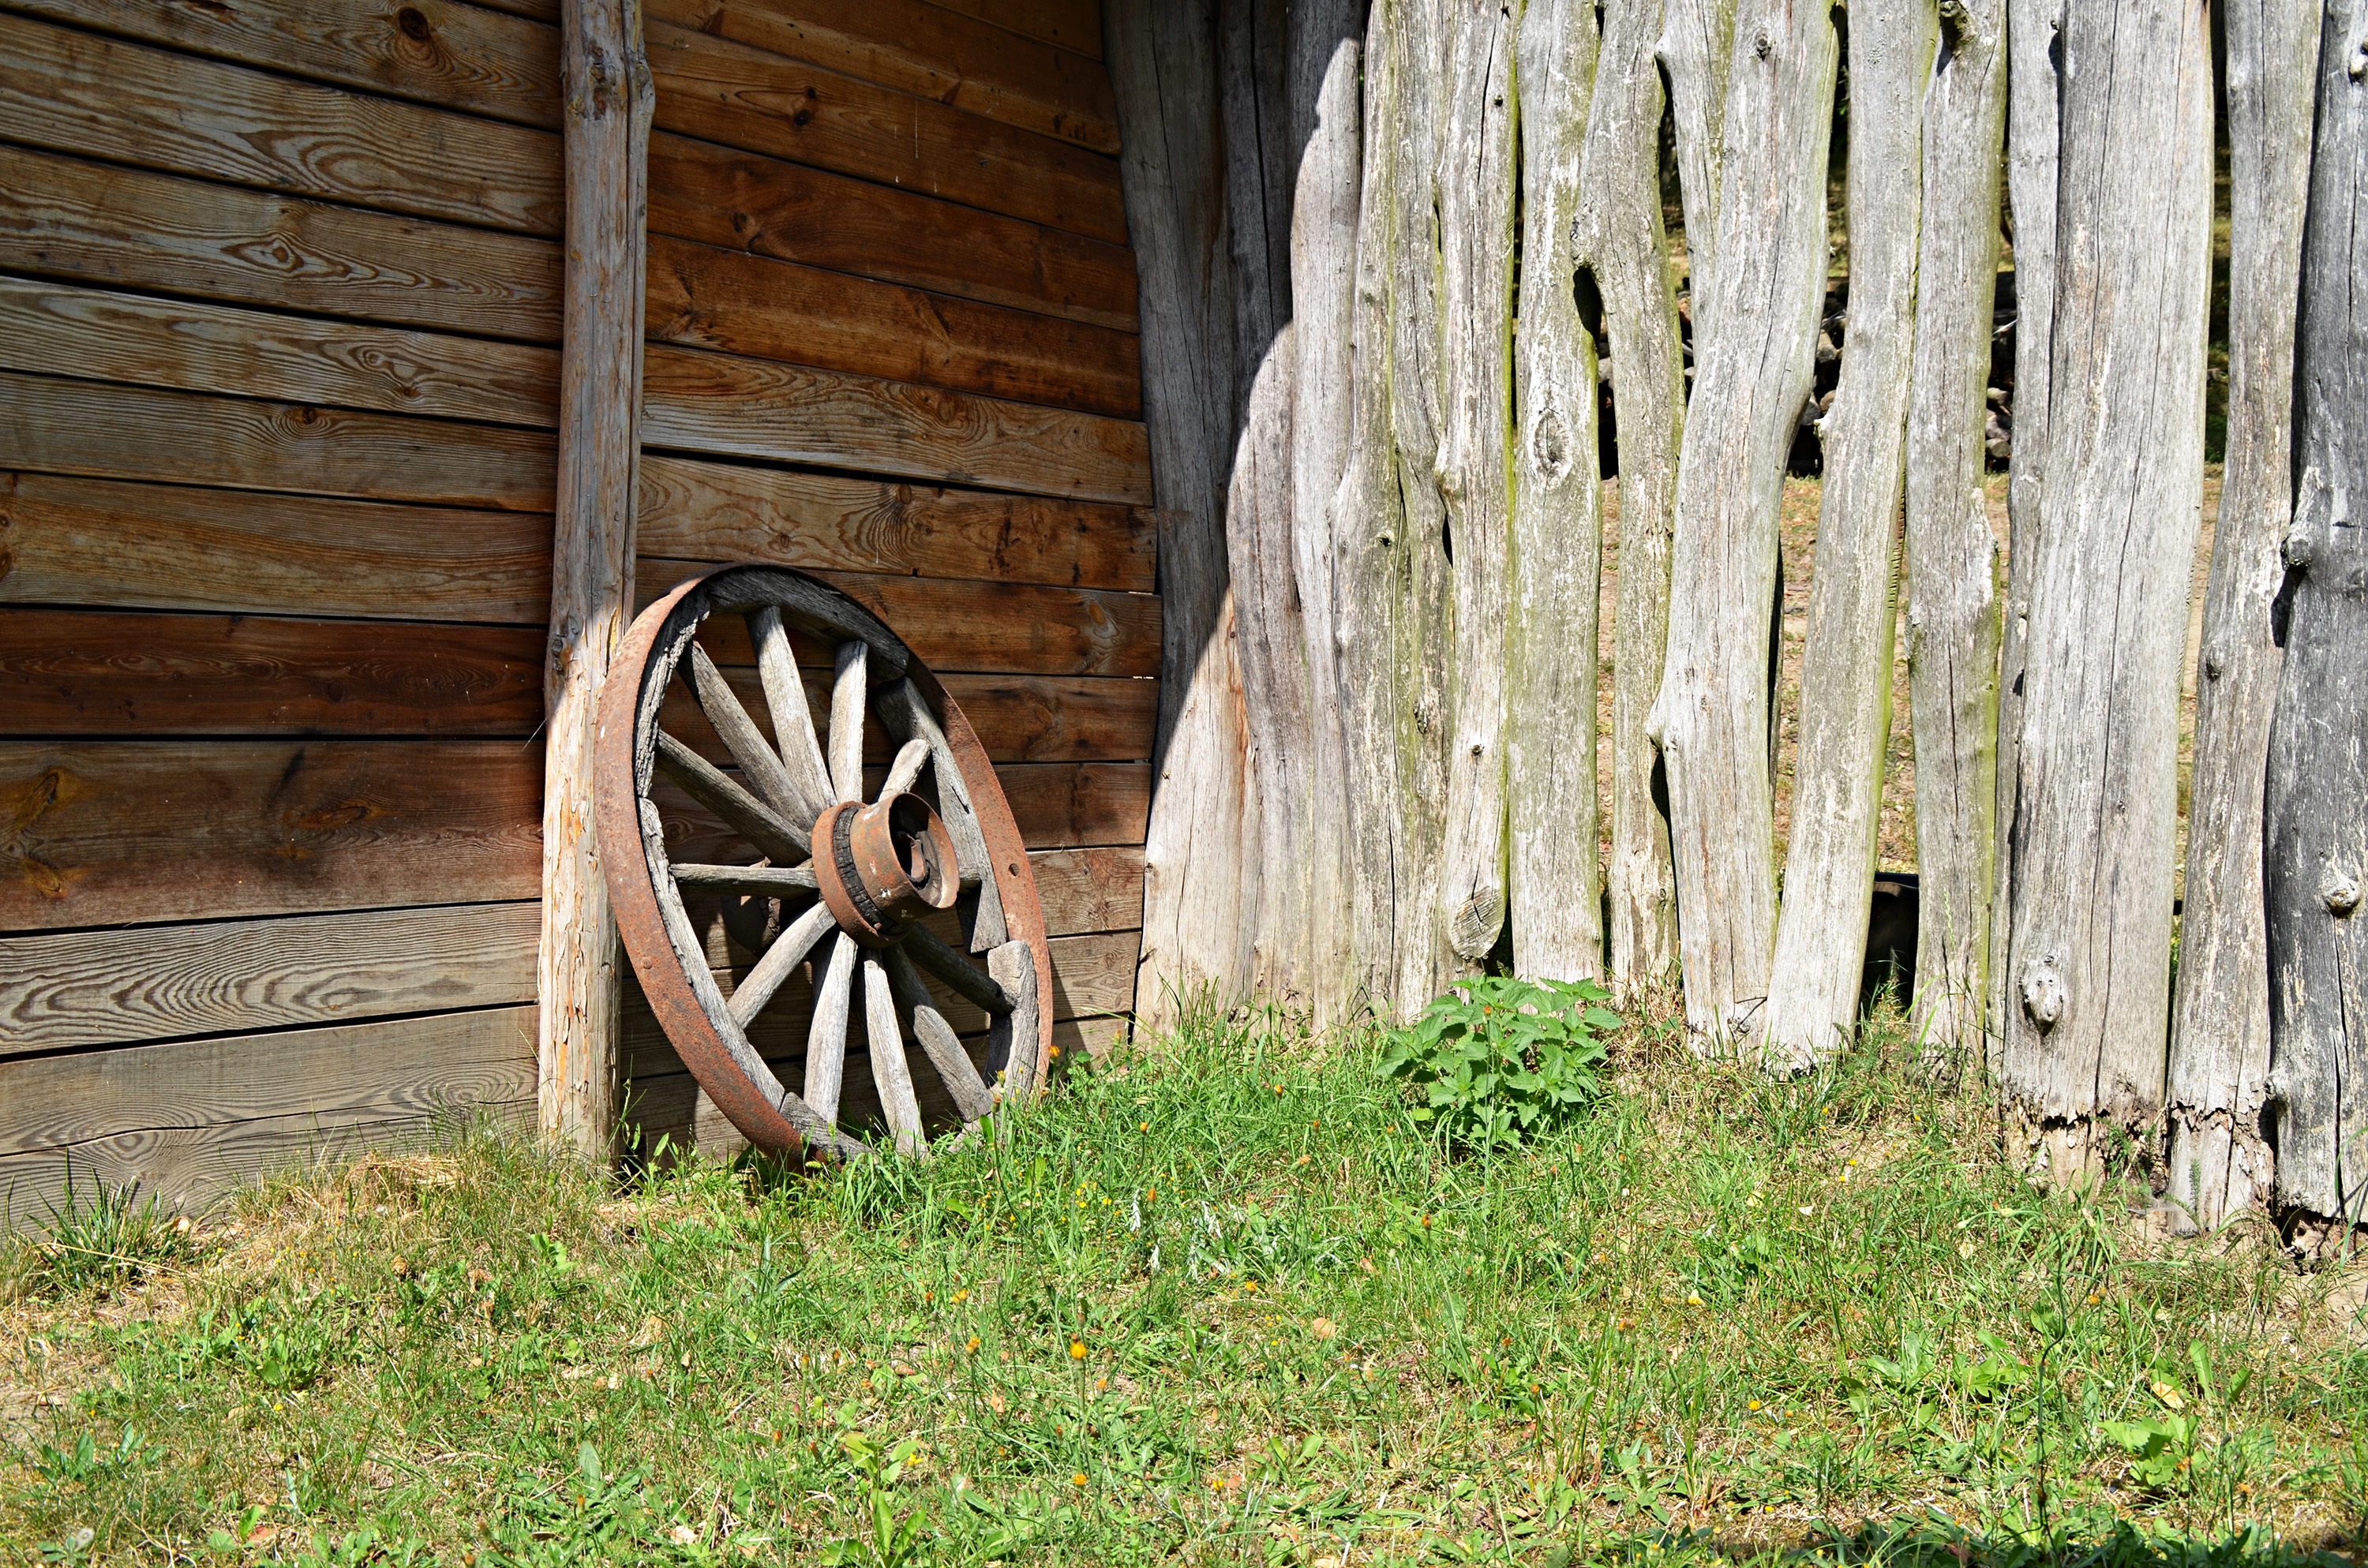
tree, wood, car, village, the middle ages, cart wheel, former farm